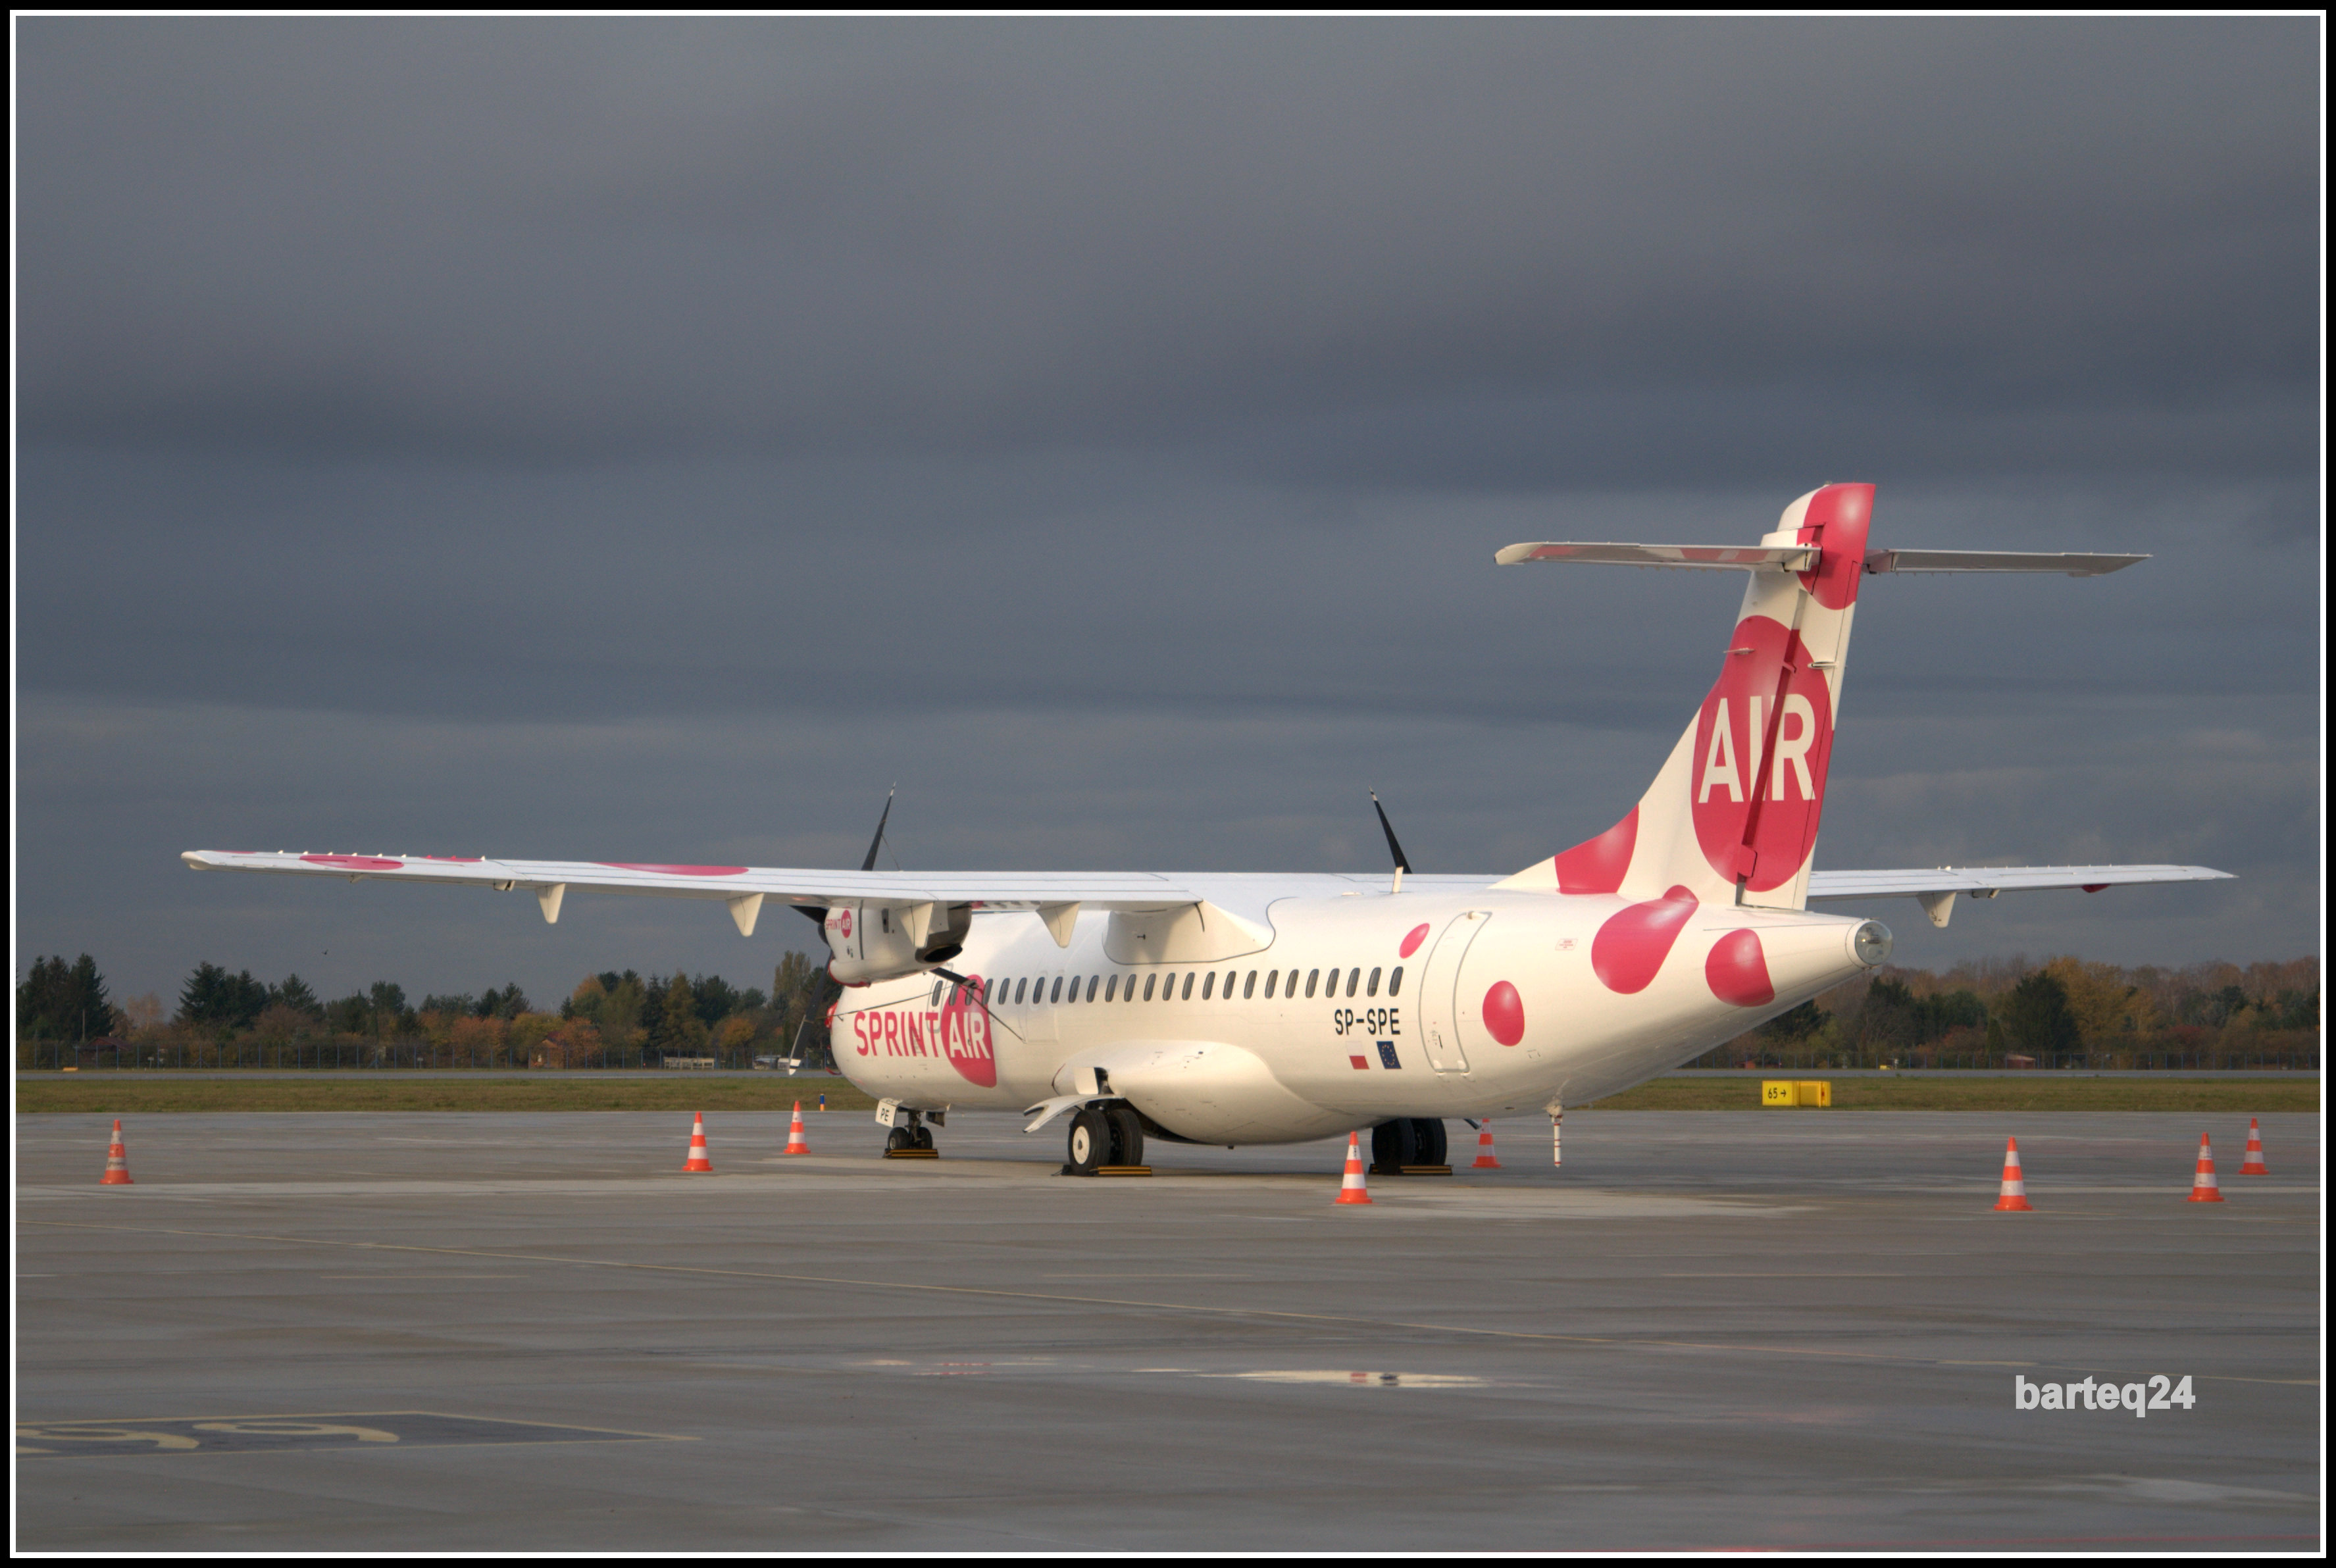
airplane, aircraft, europe, vehicle, airline, aviation, flight, airliner, poland, europa, airbus, polska, warsaw, warszawa, mazovia, mazowsze, epwa, lotniskochopina, chopinairport, atr, atr72202, spspe, cn441, sprintair, light aircraft, jet aircraft, atmosphere of earth, narrow body aircraft, aircraft engine